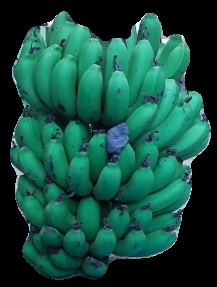
Variety: pachbale
Grade: grade2